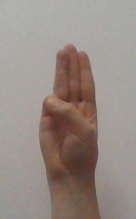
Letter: thaa